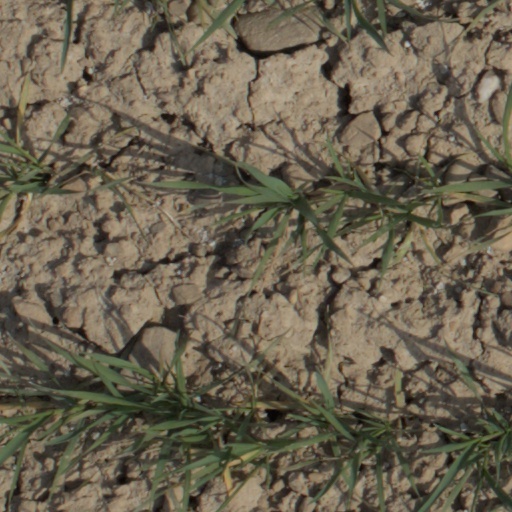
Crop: wheat